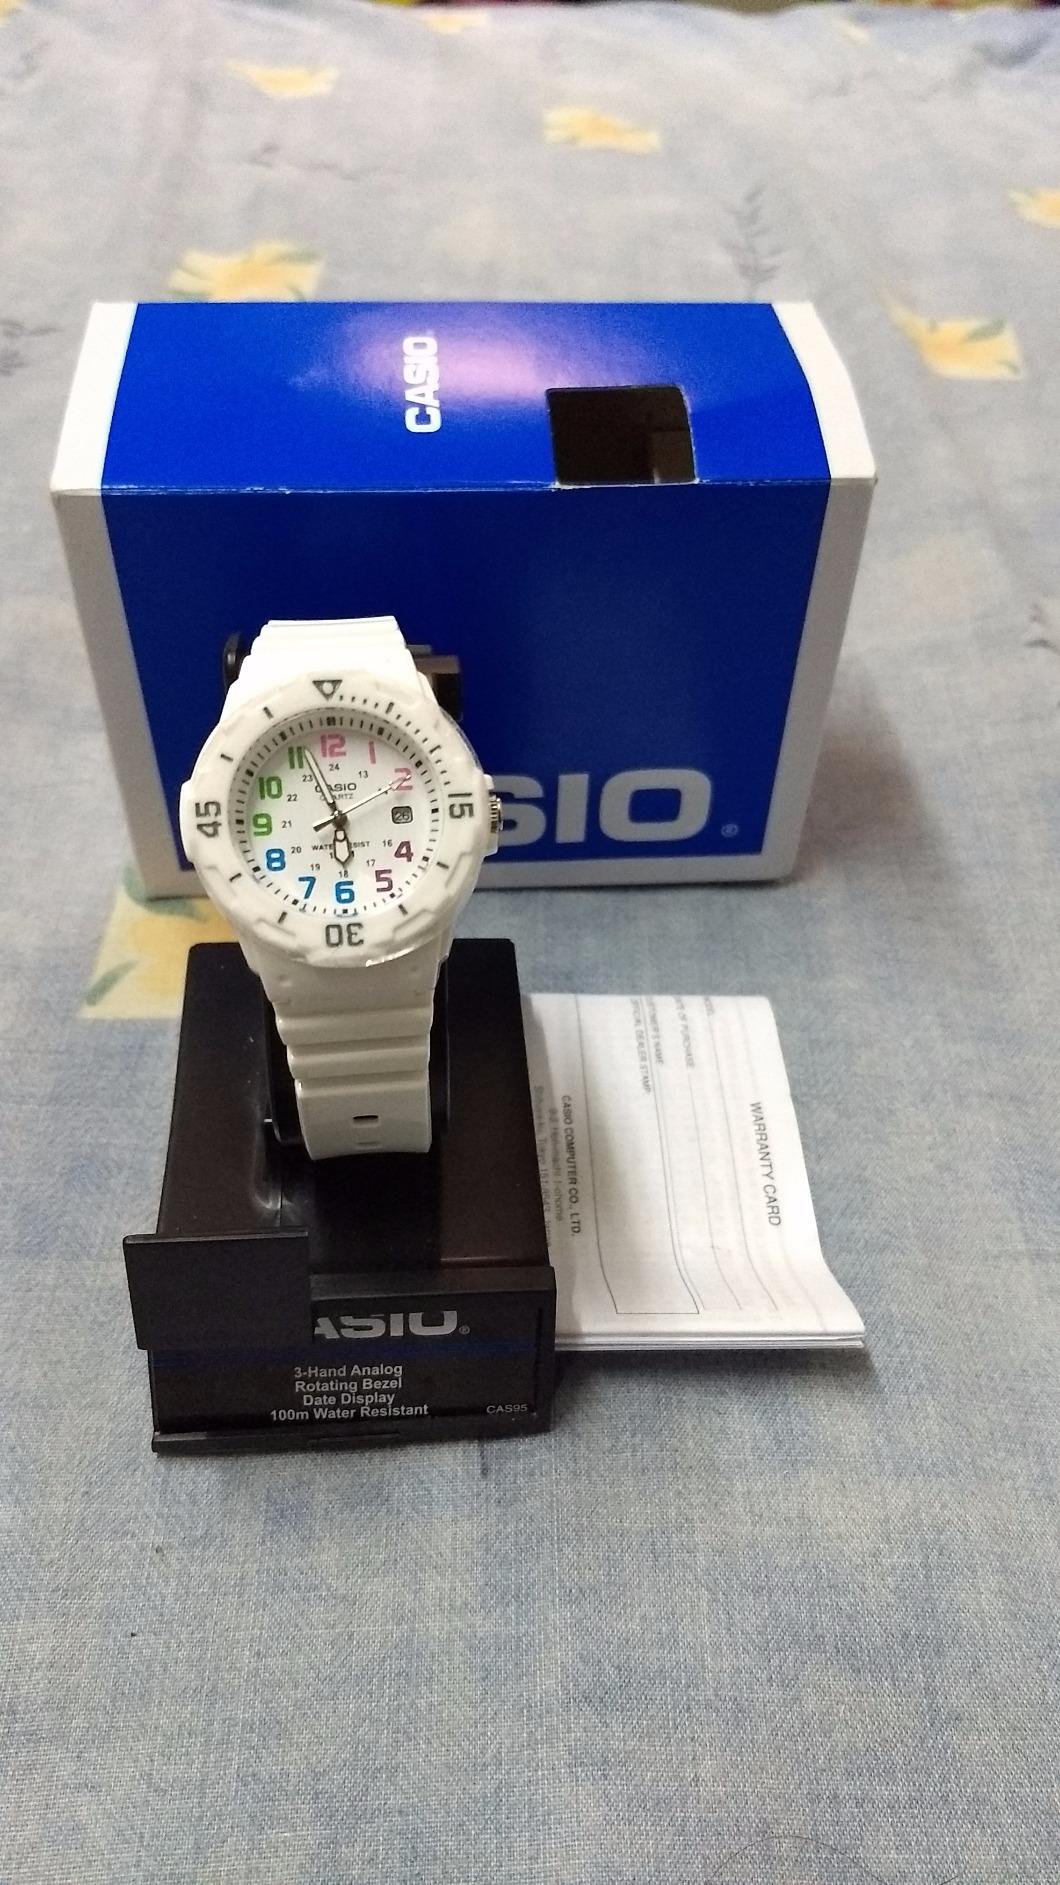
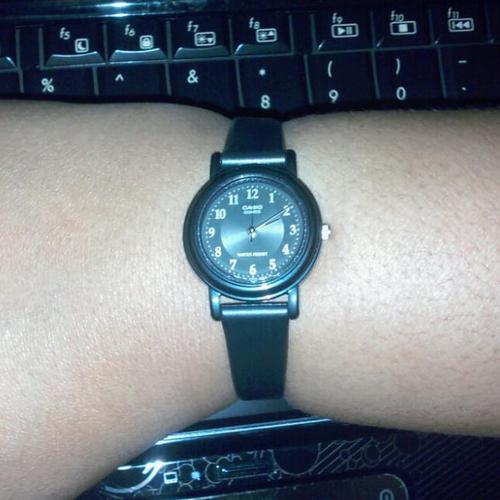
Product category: accessories_watch
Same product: no